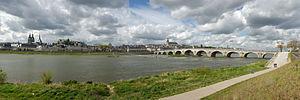
Vue panoramique de Blois depuis la rive gauche de la Loire